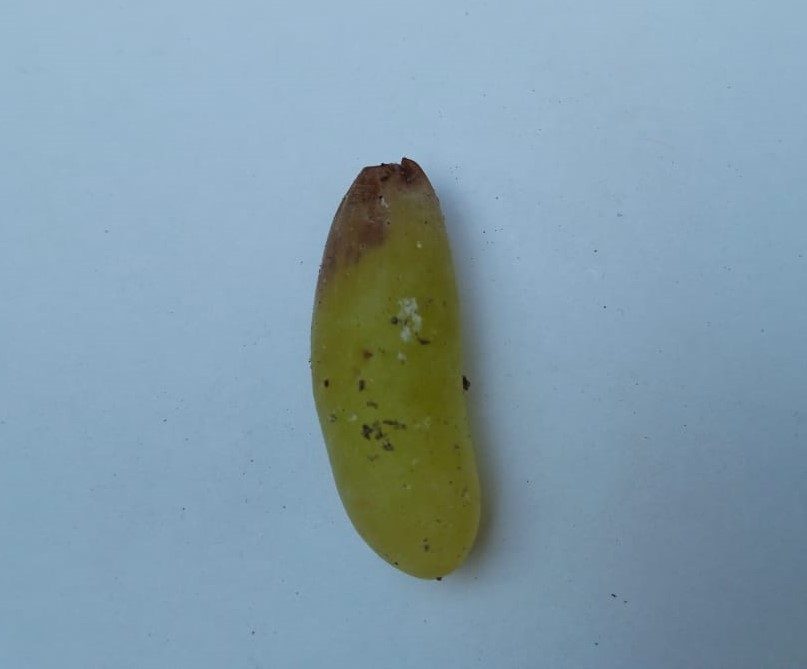
Fruit: grape
Condition: rotten